Sky position (RA, Dec in degrees): 114.463, 23.946
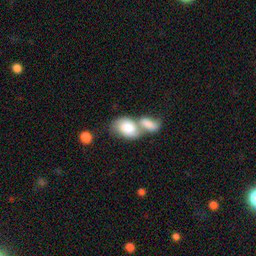
Galaxy morphology: Merging Galaxies